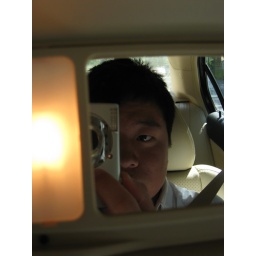
Taken in the passenger mirror of Adam's car